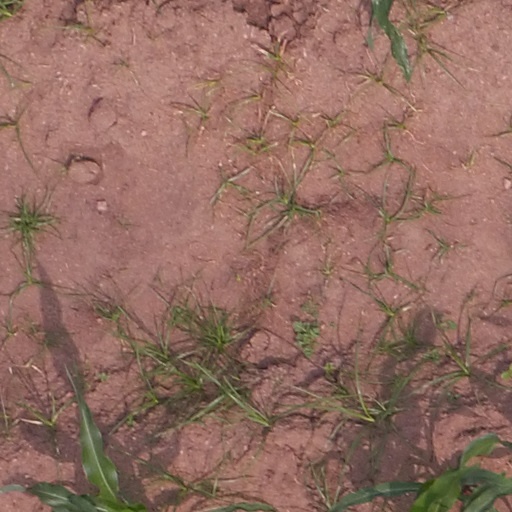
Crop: maize; corn